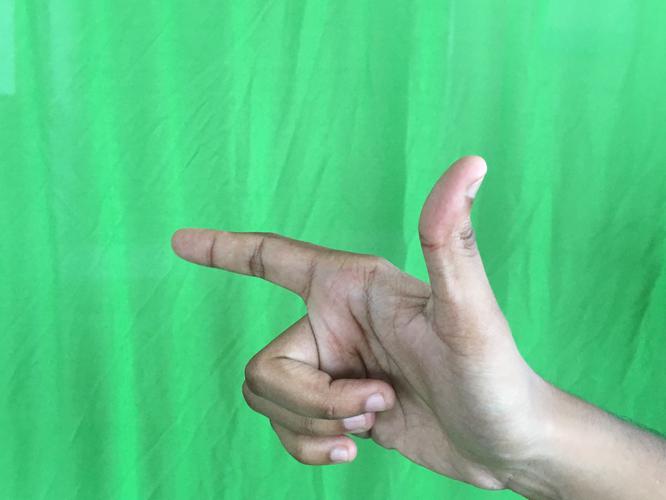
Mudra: Chandrakala
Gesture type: single_hand